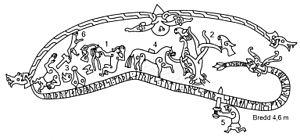
Grani est, selon les textes qui composent l'Edda poétique et la Völsunga saga, dans la mythologie nordique, un cheval gris fils de la monture à huit jambes d'Odin, Sleipnir. Il est capturé puis chevauché par le héros Sigurðr grâce aux conseils d'un vieil homme qui n'est autre que le dieu Odin déguisé. Ce cheval est mentionné dans plusieurs textes et sagas médiévales, où il accompagne Sigurðr dans ses aventures. Grani possède des pouvoirs merveilleux, une grande force ainsi qu'une remarquable intelligence. Il le prouve notamment en franchissant le cercle de flammes qui entoure la valkyrie Brunehilde; en refusant de se laisser chevaucher par un autre que son maître, puis en pleurant la mort de Sigurðr auprès de Guðrún, la femme de celui-ci.